Episcopal Diocese of Fond du Lac

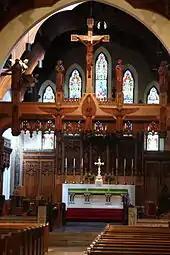
The cathedral interior

The episcopal see is at Fond du Lac, Wisconsin. The Cathedral Church of St. Paul the Apostle, having been chosen by the first Bishop of Fond du Lac, John Henry Hobart Brown, and confirmed by Article in the diocesan constitution. The congregation was formed in 1848 and built a stone building at its current location in 1866. In 1884 this stone building burned and was replaced with the present structure.